The Church of Jesus Christ of Latter-day Saints in Japan

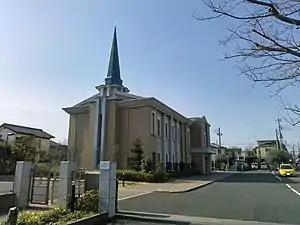
A meetinghouse in Okegawa, Saitama, Japan

The Mormon Tabernacle Choir traveled to Japan for its second tour in 1985. Tsuneo Ishikawa, president of the Chukyo Television Broadcasting Company, hosted an extravagant reception for the choir in Nagoya. The LDS Church provided extensive humanitarian services and resources to Japan after the Kobe or Osaka earthquake in 1995 and the record-breaking earthquake and tsunami that destroyed northern Japan in March 2011. Gordon B. Hinckley, then serving as the church's president, traveled to Japan in May 1996. On September 1, 2001, the 100th anniversary of the church's missionary work in Japan was celebrated with two new bronze monuments in Yokohama. The Fukuoka Japan Temple was dedicated in 2000, with the Sapporo Japan Temple, the third in Japan, dedicated in 2016. In 2017, the Tokyo Japan Temple was closed for renovations and rededicated in July 2022. The fourth, the Okinawa Japan Temple, was dedicated in November 2023. In October 2023, church president Russell M. Nelson announced the intent to construct the Osaka Japan Temple.